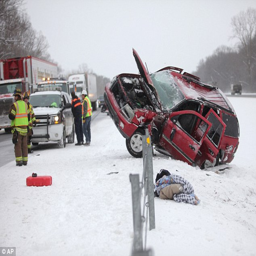
crash : the snow and frigid cold made roads dangerous through regions .